List of songs written by Natalie Sims

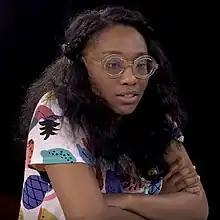
Sims as a panelist at Legacy Conference 2016 in Chicago, Illinois

The following is a list of songs written by Natalie Sims, a musician, songwriter, graphic designer and visual artist, writer, and music executive from Tulsa, Oklahoma. This list is of songs written in addition to her own work and works on which she has featured, both of which can be found at Natalie Lauren discography. As a songwriter, Sims' credits include extensive collaborations with her friend KB, the Iggy Azalea singles "Work", "Change Your Life" featuring T.I., and "Bounce", and the single "I'll Find You" by Lecrae featuring Tori Kelly. "Work" and "I'll Find You" each sold over one million copies in the US and were certified platinum, while "Change Your Life" and "Bounce" and sold over 500,000 copies and were certified gold. "Church Clap" by KB featuring Lecrae, was also certified gold. Other credits include compositions for Chris Brown Keke Palmer, Trip Lee, Jimi Cravity, Tedashii, Casey J, Gawvi, Joseph Solomon, and Koryn Hawthorne.